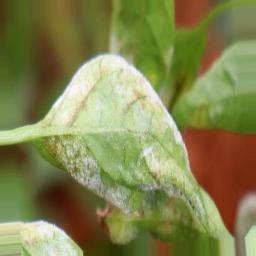
Label: powdery mildew